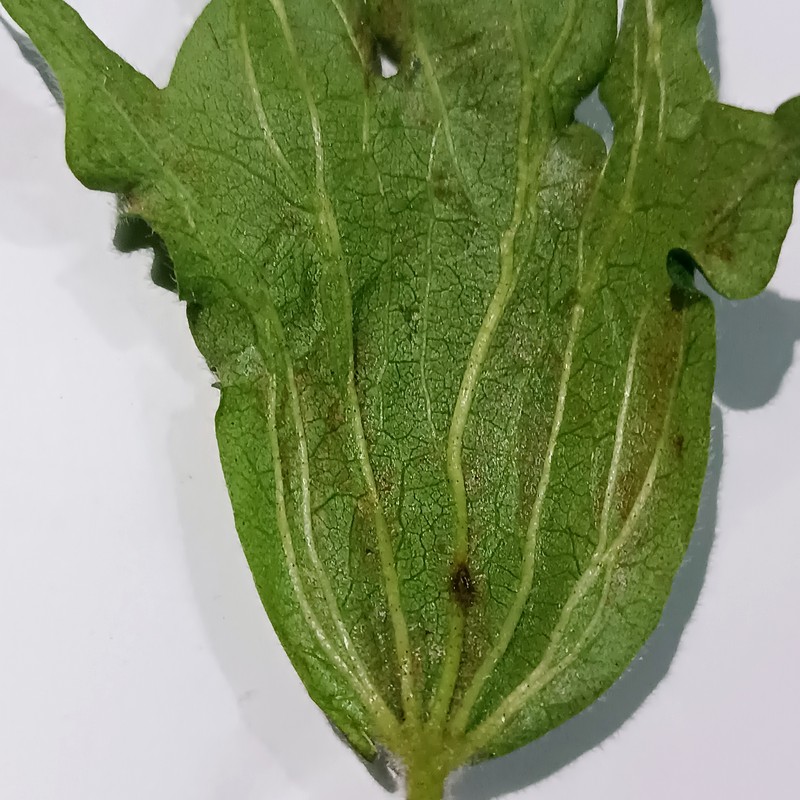
Label: Herbicide Growth Damage